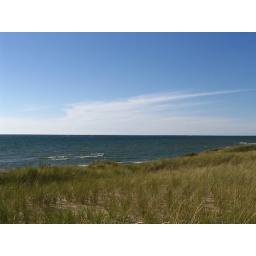
Another view from the back porch of Jenny's sister's lake house in Grand Haven, Michigan.